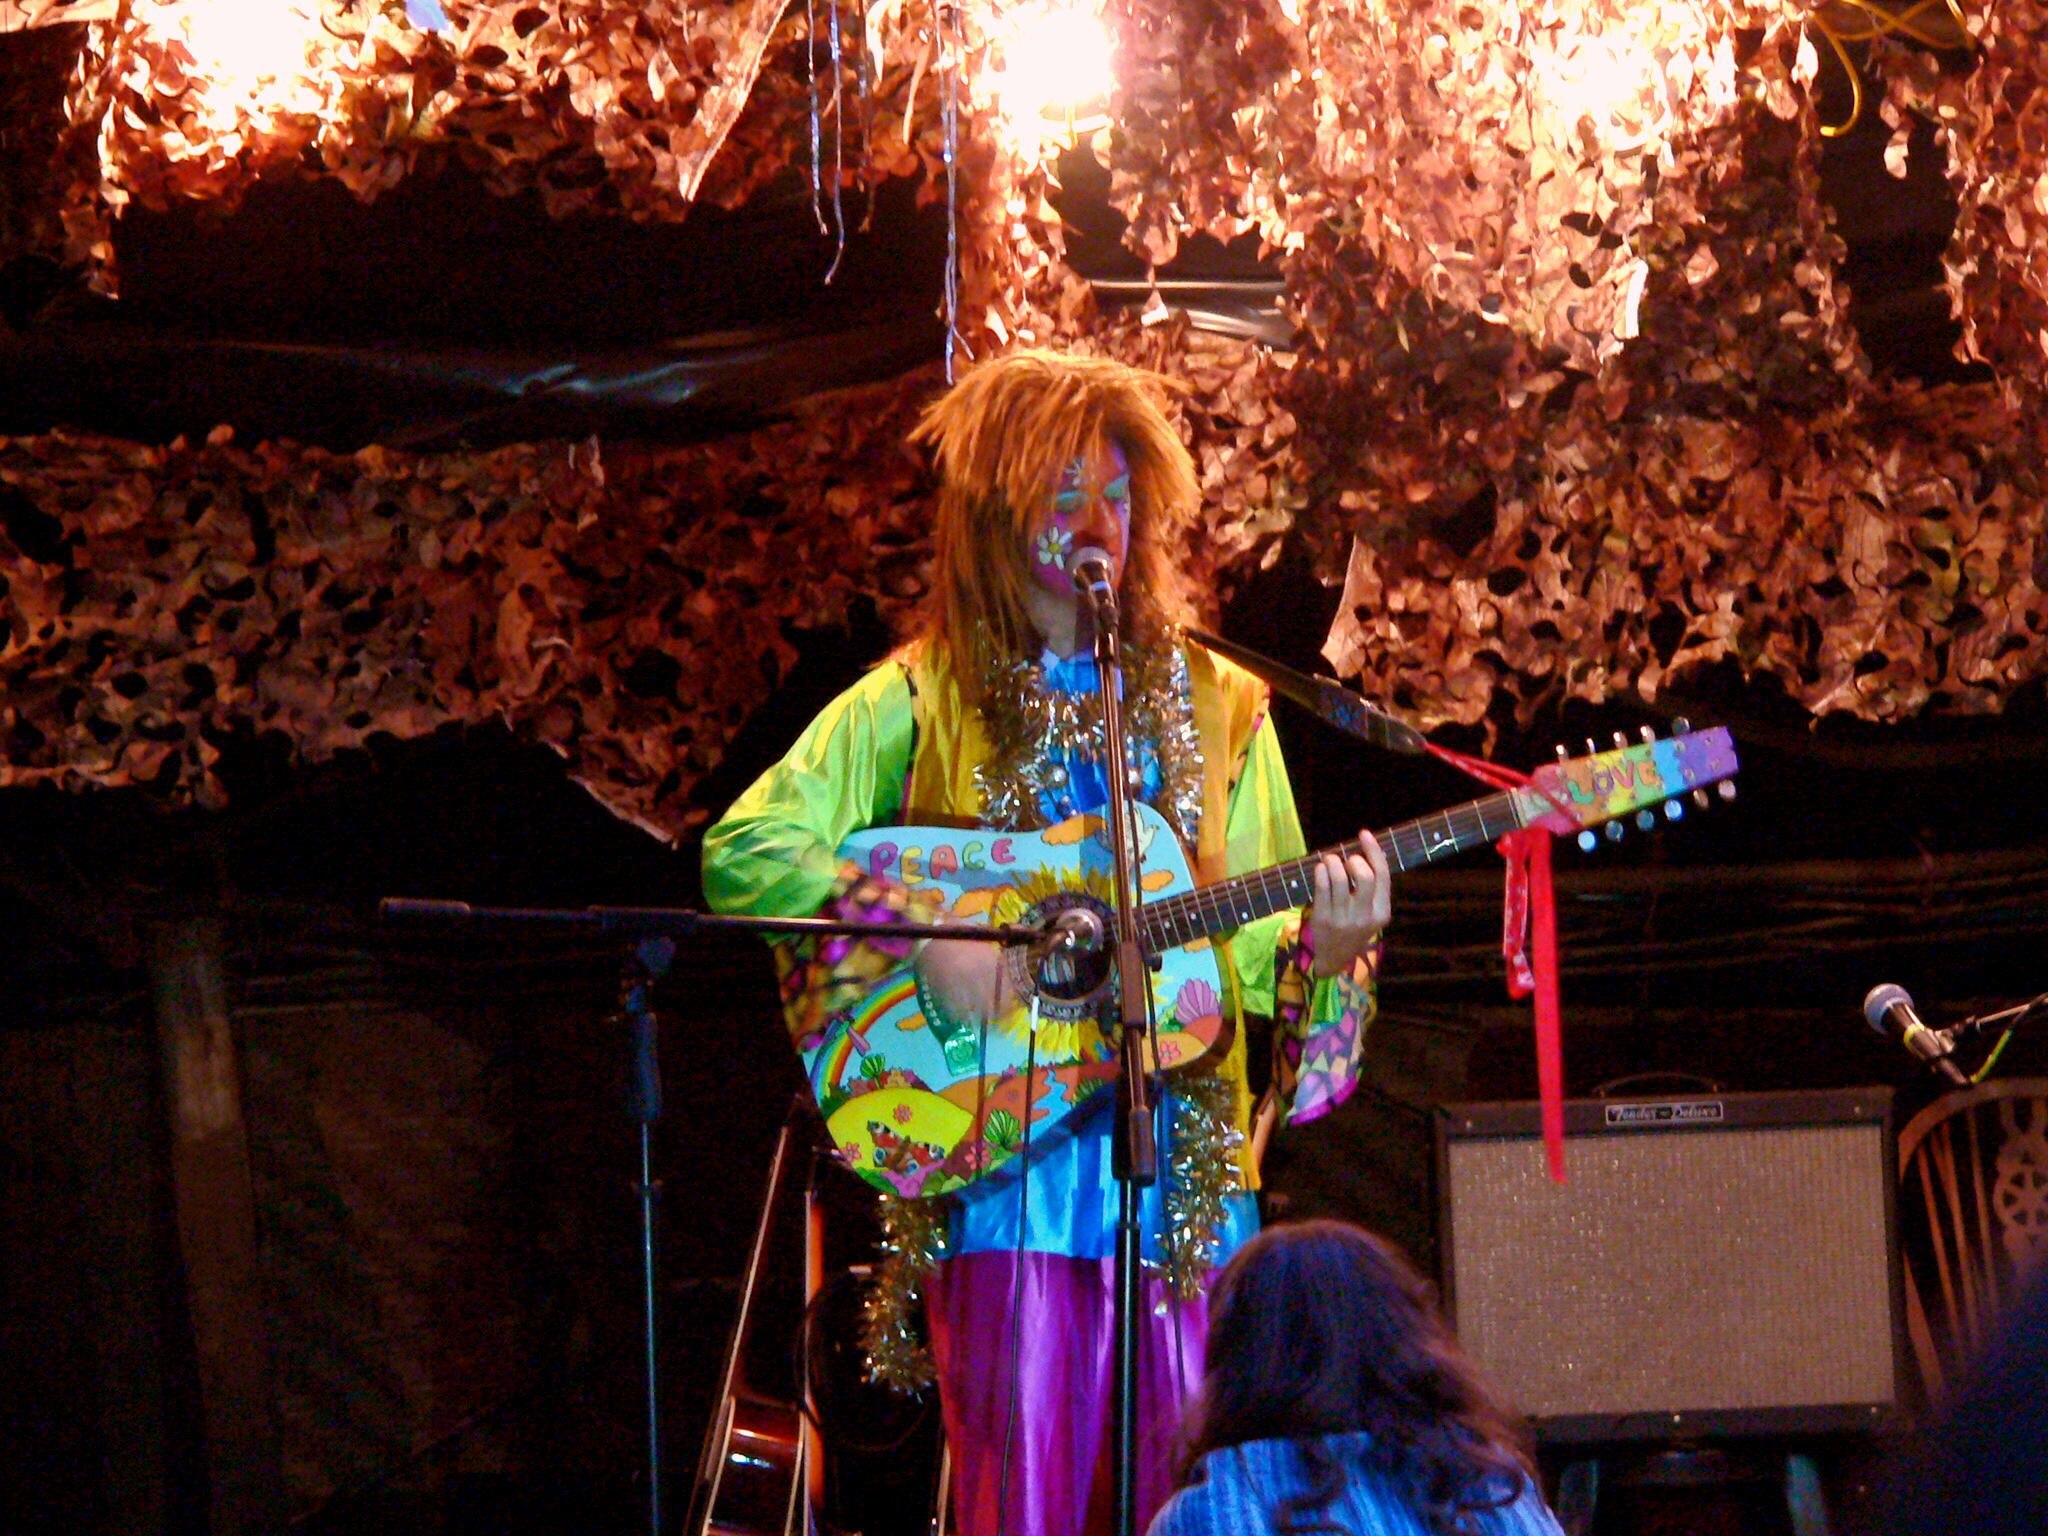
outdoor, person, music, hair, vintage, retro, guitar, love, young, colourful, peace, artist, freedom, musician, acoustic, performance art, art, festival, happy, hippie, style, 1970, 1960, costume, fancy, woodstock, musical theatre, fancy dress